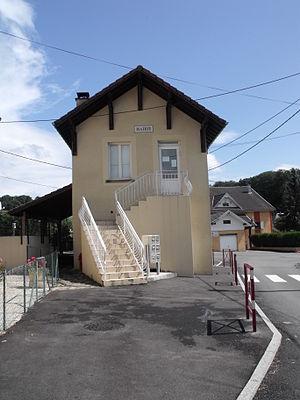
Mairie de Faimbe, Doubs, France
Faimbe est une commune française située dans le département du Doubs, en région Bourgogne-Franche-Comté.